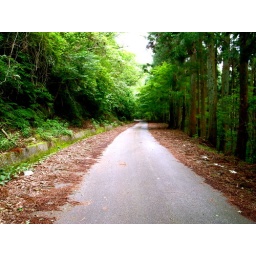
mountain road in izu